National Theatre and Dance Museum

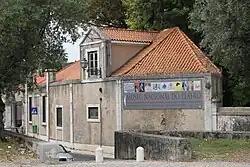
Museu Nacional do Teatro.

The National Theatre and Dance Museum is a museum in Lisbon, Portugal.